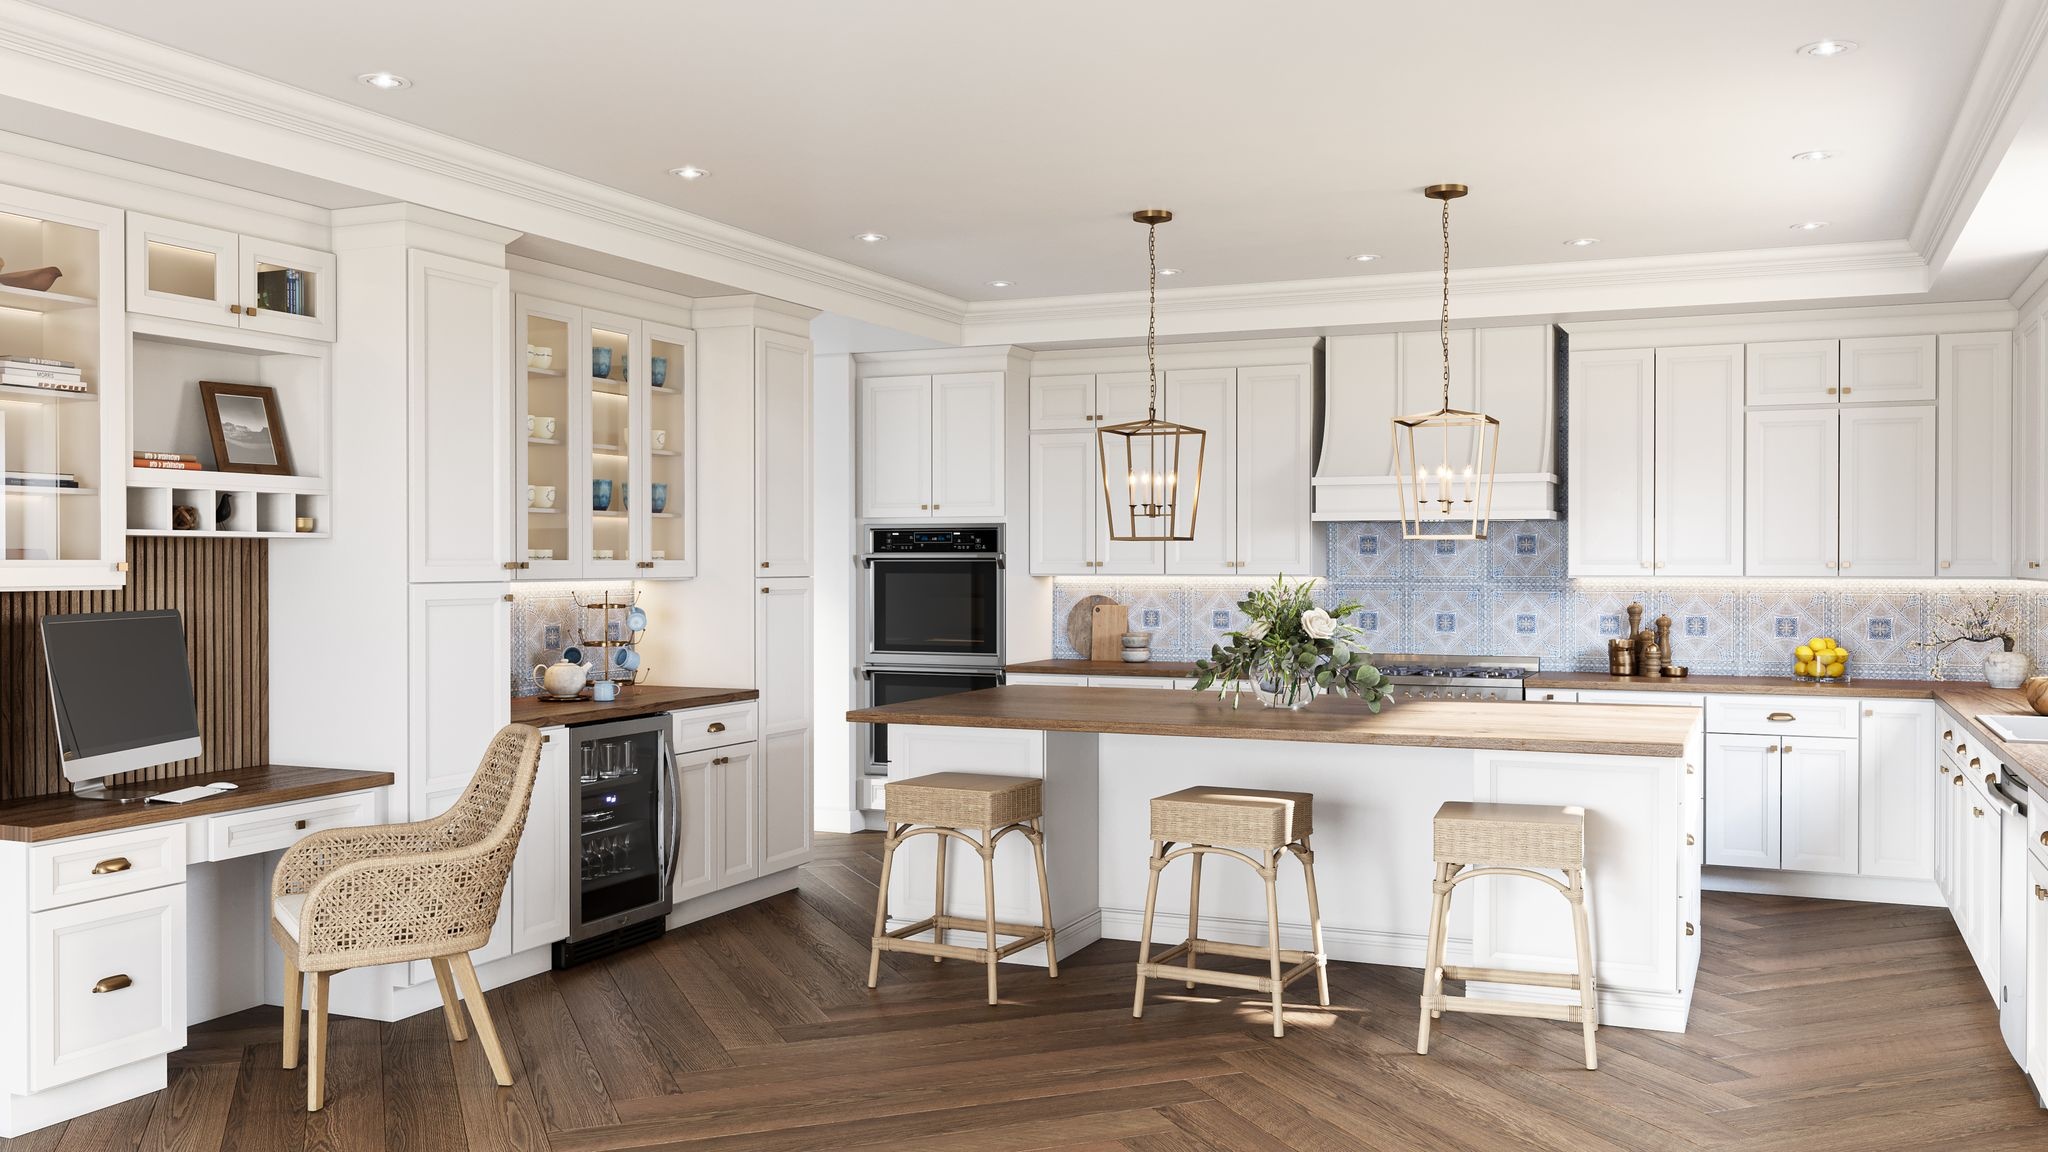
CK - English White Kitchen Cabinets
Brand: Country Kitchens
Category: Furniture > Cabinets & Storage > Kitchen Cabinets > Wall Kitchen Cabinets